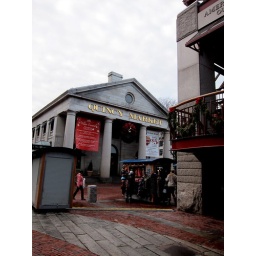
gray sky over Boston